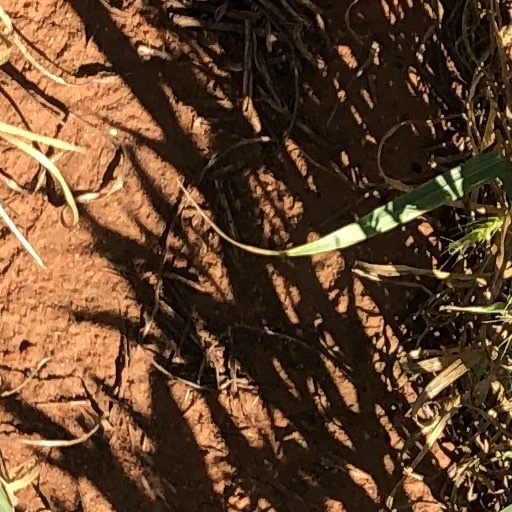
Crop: wheat